Blue straggler

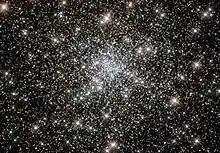
NGC 6752, a globular cluster that contains a high number of blue straggler stars

One way to test this hypothesis is to study the Stellar pulsation of variable blue stragglers. The asteroseismological properties of merged stars may be measurably different from those of typical pulsating variables of similar mass and luminosity. However, the measurement of pulsations is very difficult, given the scarcity of variable blue stragglers, the small photometric amplitudes of their pulsations and the crowded fields in which these stars are often found. Some blue stragglers have been observed to rotate quickly, with one example in 47 Tucanae observed to rotate 75 times faster than the Sun, which is consistent with formation by collision.